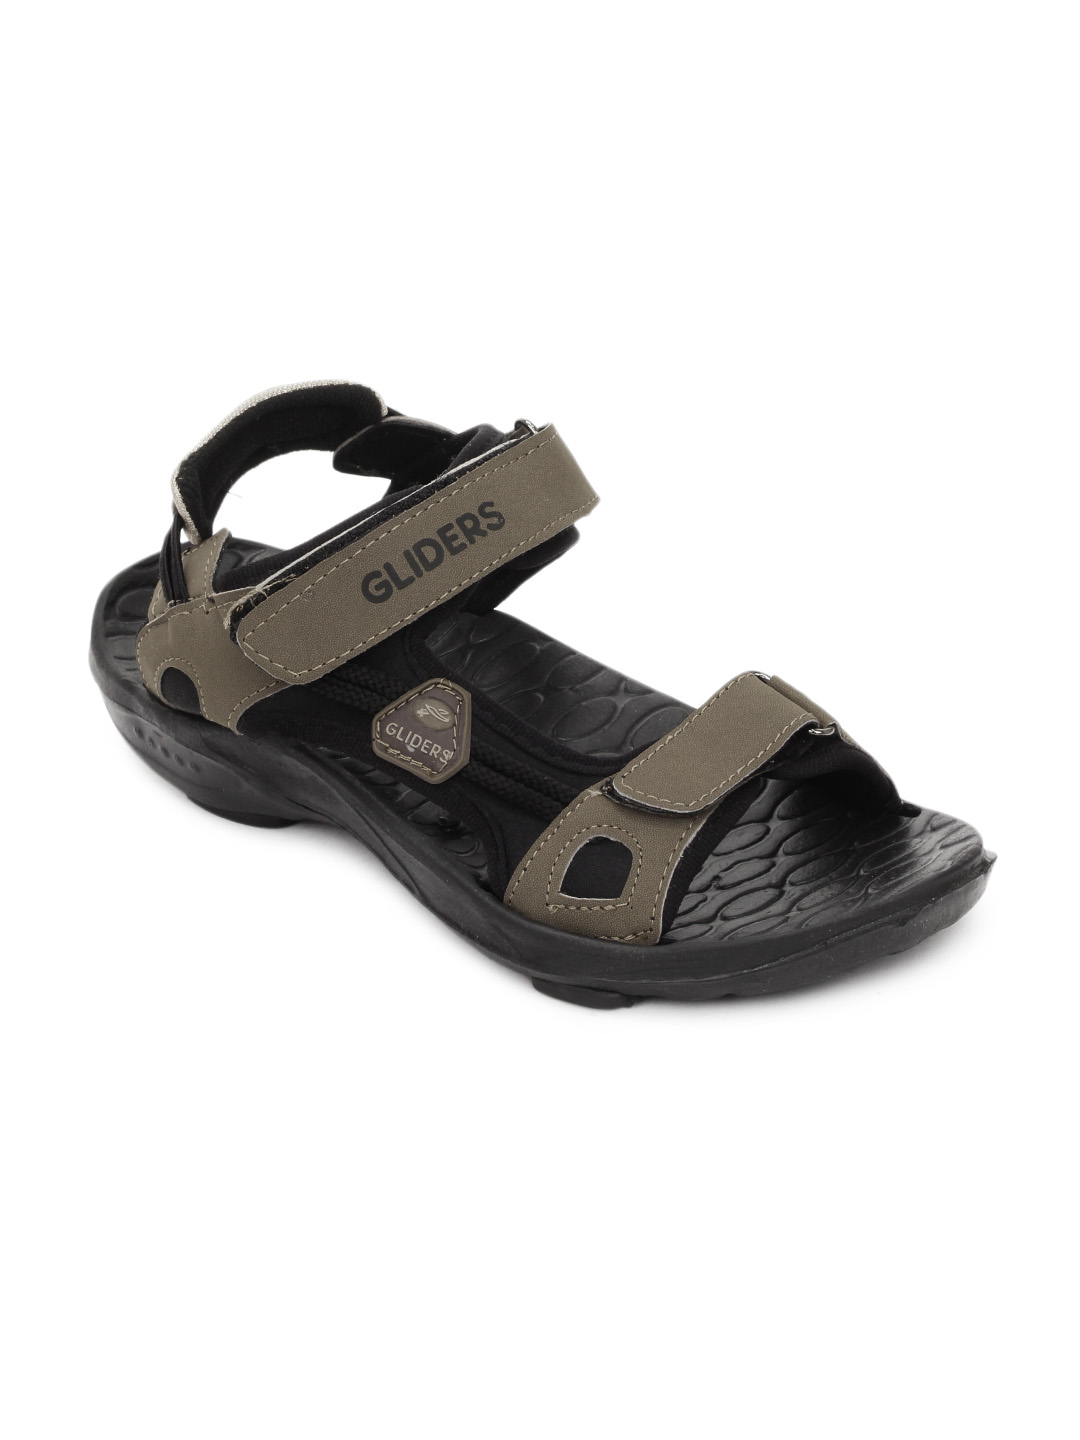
Gliders Men Black & Brown Volant Sandals
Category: Footwear / Sandal / Sandals
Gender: Men
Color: Black
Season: Fall 2012
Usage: Casual